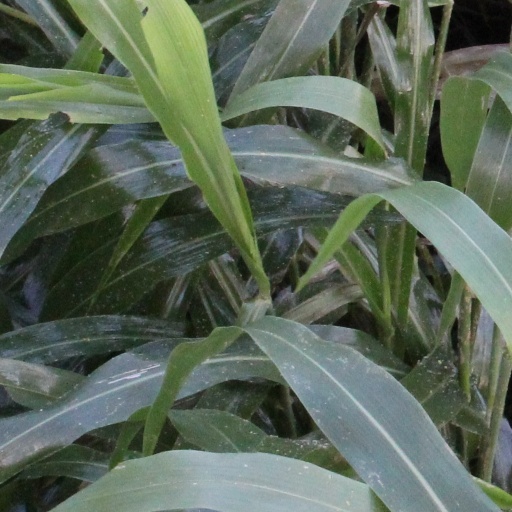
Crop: sorghum